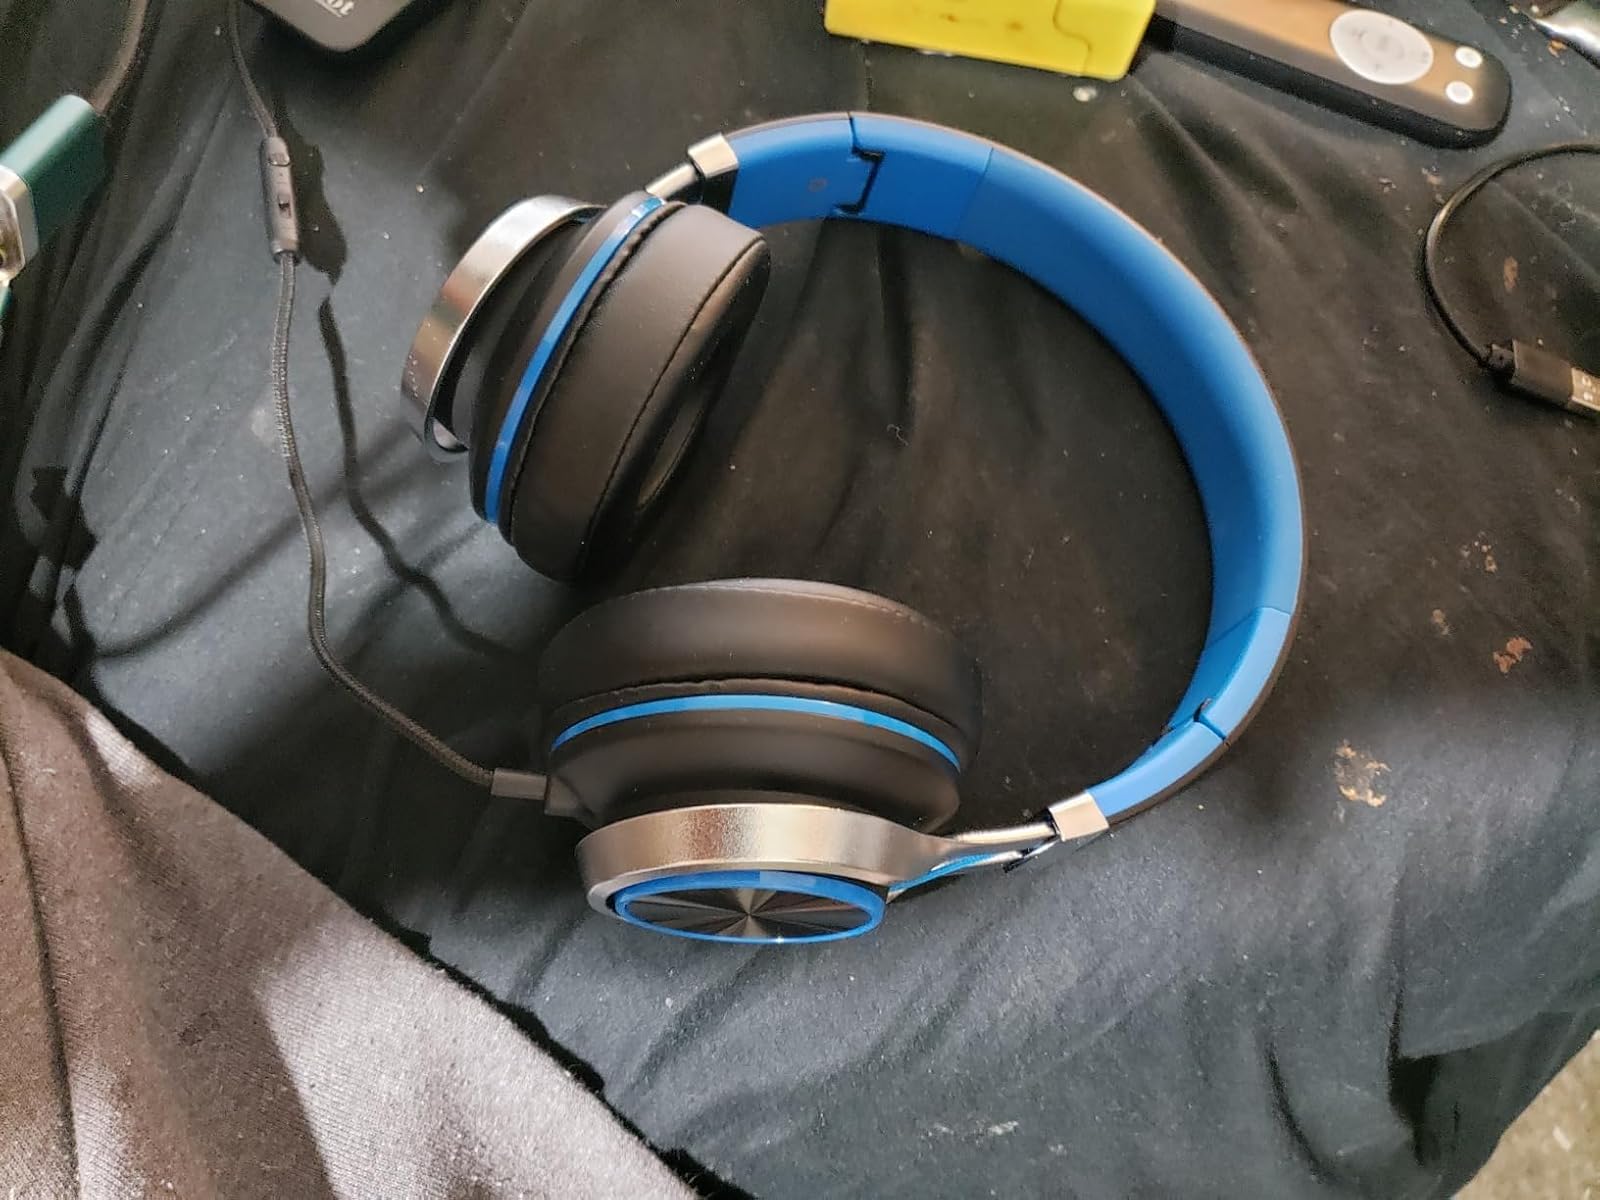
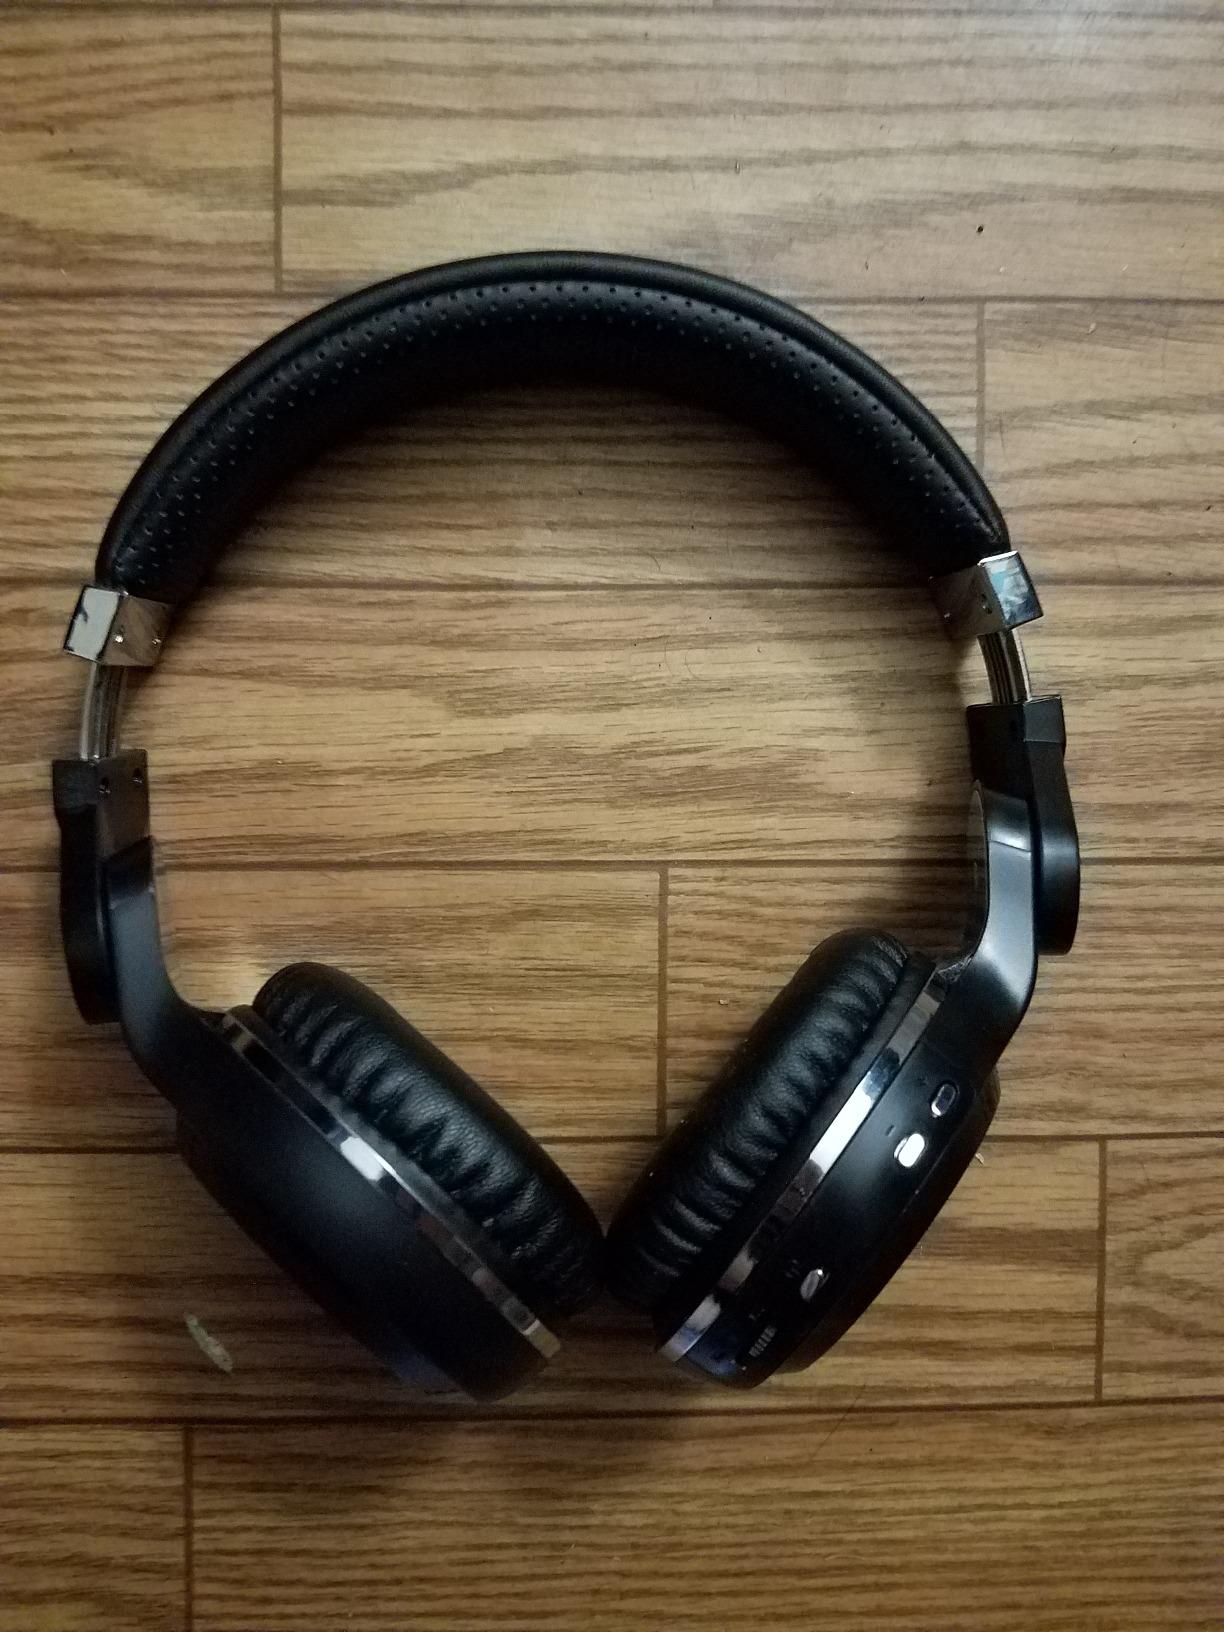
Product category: headphones
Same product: no